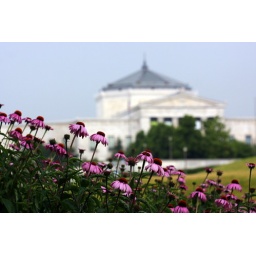
A field of flowers lead into the Shedd Aquarium in Chicago.